Australian Broadcasting Corporation

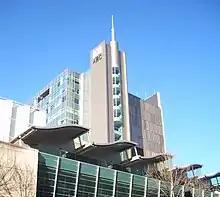
Ultimo Centre – the ABC's national headquarters in Sydney

Live television broadcasts of selected parliamentary sessions started in 1990, and by the early 1990s, all major ABC broadcasting outlets operated 24 hours a day.